Adailiya

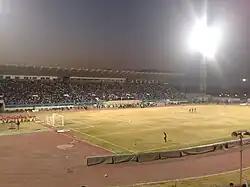
"Friendship and Peace Stadium," Block 4

The awards-winning Kazma Sports Club is located in the area's 4th block. Its stadium, the "istād aṣ-Ṣadāqa wa as-Salām" (Friendship and Peace Stadium) holds seats for up to 16,000 attendants, and was named such for a match held there between Iran and Iraq in 1989 after the end of the Iran–Iraq War. The headquarters of the Kuwait Football Association is also located in ʿAdailiya.